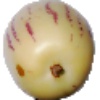
Label: Pepino 1